Radoszyce, Świętokrzyskie Voivodeship

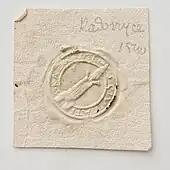
16th-century seal of Radoszyce

It is not known when Radoszyce received its town rights, most likely it happened during the reign of King Casimir III the Great, probably around 1370. At that time, Radoszyce was located along a merchant road called "via magna", which started at Piotrków Trybunalski, and went towards Lublin and Sandomierz, via Przedbórz, Radoszyce, Chęciny, Kielce, Bodzentyn, Sienno, and Solec nad Wisłą. The parish church of Radoszyce was probably founded in 1364, in a spot where once a hunting chapel of the Piast dynasty princes stood.